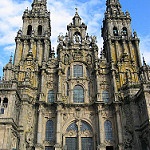
Label: buildings